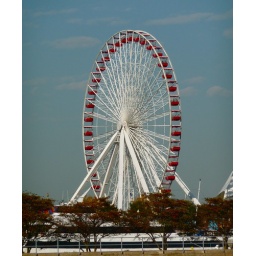
boat ride in lake michigan